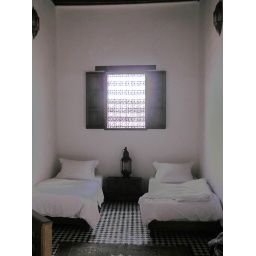
On 2nd floor of the 600-year-old palace, oriented inwardly, a single window on in the sound mosaic of the medina.